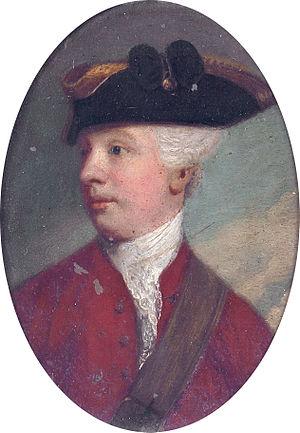
Sir Francis Blake Delaval KB est un acteur, soldat et député britannique. Il reçoit une éducation privilégiée et aristocratique à la Westminster School, au Collège d'Eton puis à la Christ Church de l'Université d'Oxford.